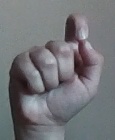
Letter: fa